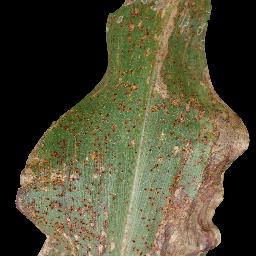
Label: Corn_(Maize)___Common_Rust